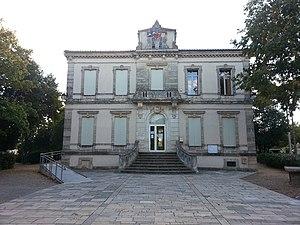
Mairie de Brignac (Hérault)
Brignac est une commune française située dans le département de l'Hérault, en région Occitanie.